Skin care

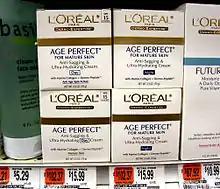
Anti-aging cream. The manufacturer of these products received an FDA warning letter in February 2015 for falsely advertising its cosmetics products as drugs.

Acne is defined by clogged pores and bacteria. According to the American Academy of Dermatology, between 40 and 50 million Americans develop acne each year. Although many associate acne with adolescence, acne can occur at any age, with its causes including heredity, hormones, menstruation, food, and emotional stress.